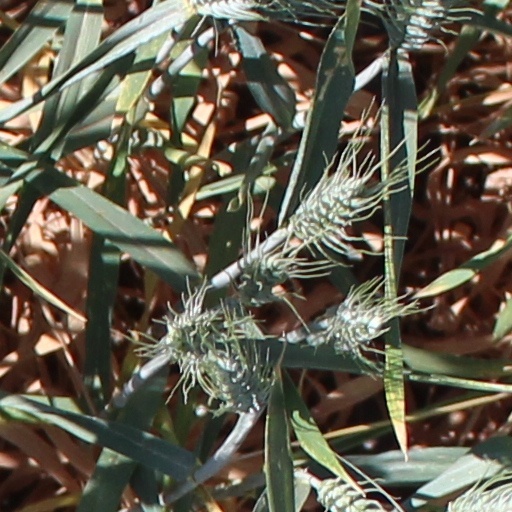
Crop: wheat